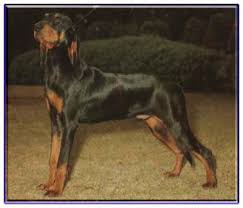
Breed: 225-n000062-black_and_tan_coonhound